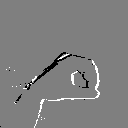
ASL letter: o